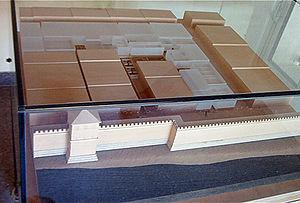
Le quartier Magon est l'un des éléments du site archéologique de Carthage en Tunisie. Situé en bord de mer, il est fouillé par les archéologues allemands, sous la direction de Friedrich Rakob, dans le cadre de la campagne internationale lancée par l'Unesco.